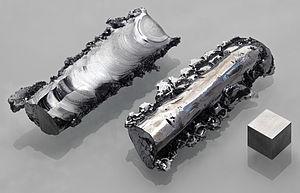
Échantillon de chrome à très grande pureté (&gt
Le chrome est l'élément chimique de numéro atomique 24, de symbole Cr. Le corps simple est un métal de transition.